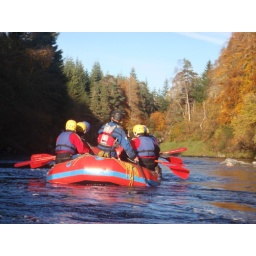
white water rafting two day adventure stag weekend. three sections of the Findhorn river over two days.